Sixpence None the Richer

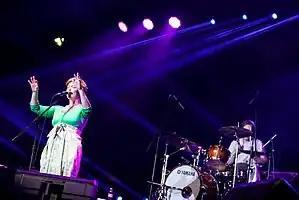
Sixpence None the Richer live in Jakarta, Indonesia (2013)

Sixpence None the Richer is an American Christian alternative rock band that formed in New Braunfels, Texas, and settled in Nashville, Tennessee. It is best known for its songs "Kiss Me" and "Breathe Your Name" and its covers of "Don't Dream It's Over" and "There She Goes".